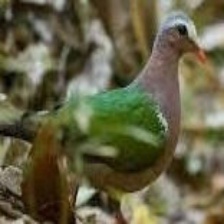
Species: GREEN WINGED DOVE
Scientific name: CHALCOPHAPS INDICA